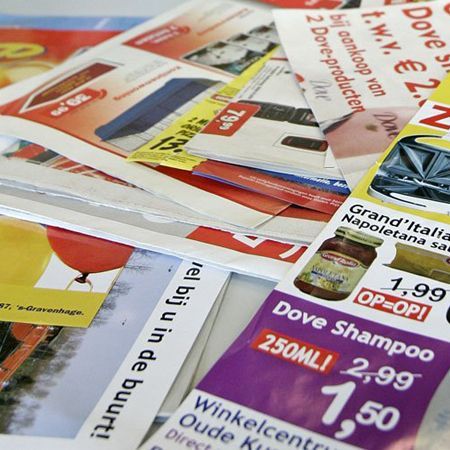
Waste category: paper